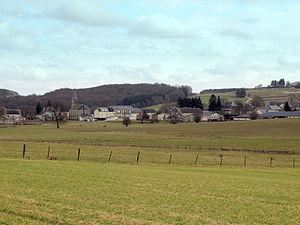
Kahler est une section de la commune luxembourgeoise de Garnich située dans le canton de Capellen.